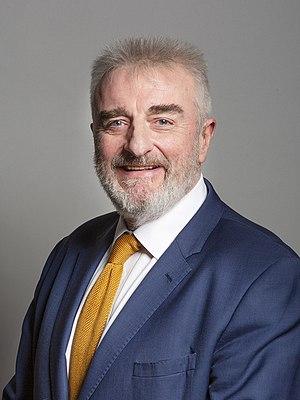
Les Parlementaires internationaux pour la Papouasie occidentale sont un groupe de parlementaires et d'anciens parlementaires de quinze pays, unis pour promouvoir et demander la reconnaissance par l'Organisation des Nations unies du droit à l'autodétermination de la population de Papouasie occidentale, territoire sous souveraineté indonésienne.